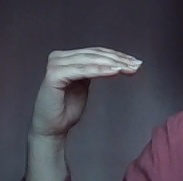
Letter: haa